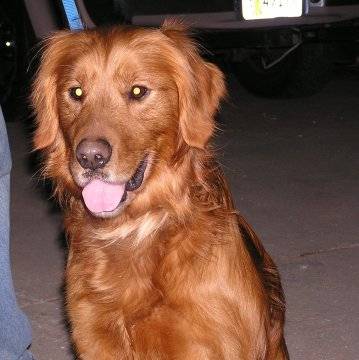
Label: dog